Aasta O'Connor

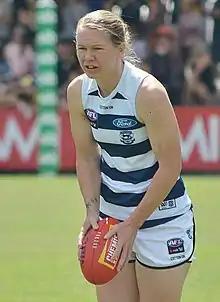
O'Connor with Geelong in February 2020

Aasta O'Connor (born 21 June 1987) is a retired Australian rules footballer who played as a ruck for and for in the AFL Women's competition. She is also a member of the Darebin Falcons' VFL Women's team.